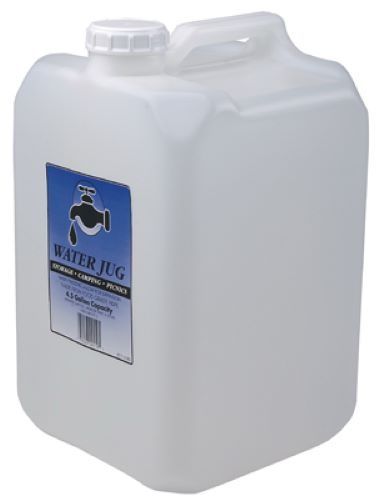
Midwest 9119 4.5 Gallon Portable Water Storage Container Jug - Quantity of 6
FREE GROUND SHIPPING IN THE CONTINENTAL USA (LOWER 48 STATES) Lot Sale of (6) 4.5 Gallon Portable Water Storage Container Jugs by Midwest Can Company 9119 166786 Quantity of (6) 4.5 Gallon Jugs: 4.5 Gallon Portable Water Storage Jug Lightweight Jug With Cap BPA Free. Made from Food Grade HDPE Great for Storage, Camping & Picnics Easy To Use Ready To Use Made In USA Quantity of (6)
Brand: MIDWEST CAN COMPANY
Category: Home & Garden > Emergency Preparedness > Emergency Tools & Kits